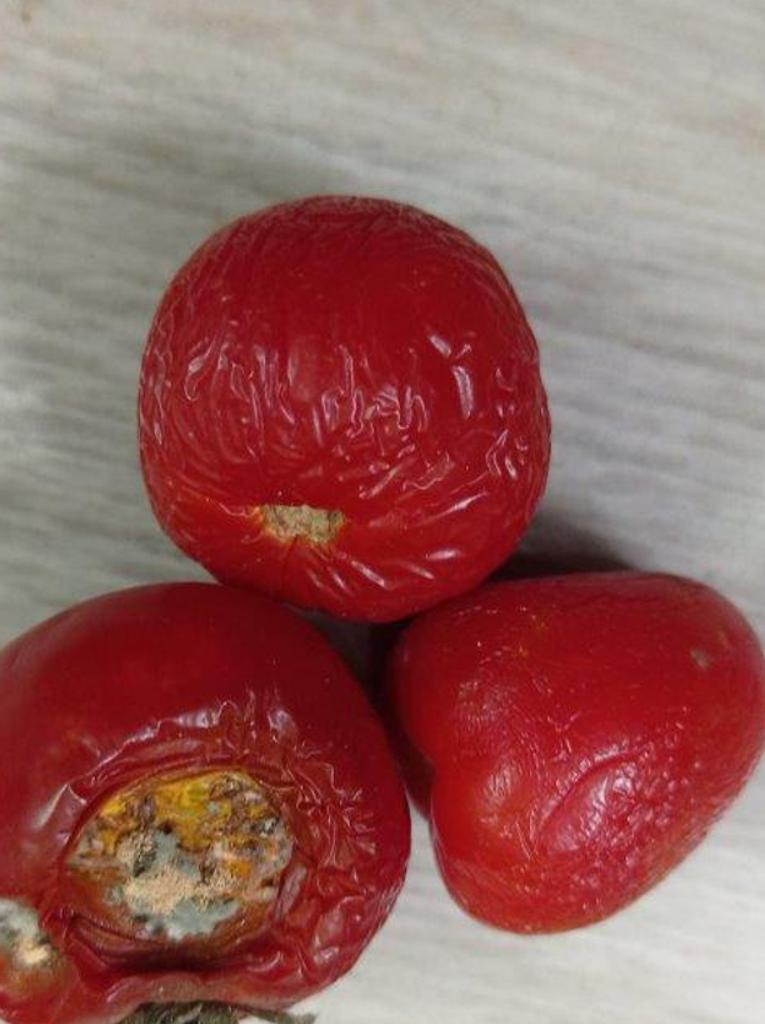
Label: Rotten